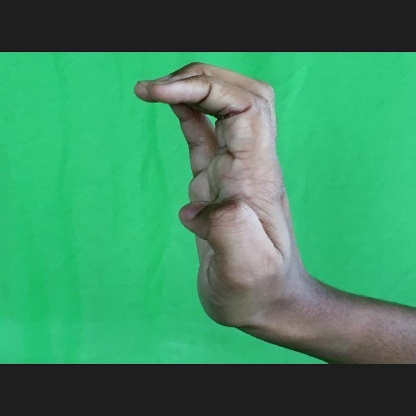
Mudra: Sarpasirsha